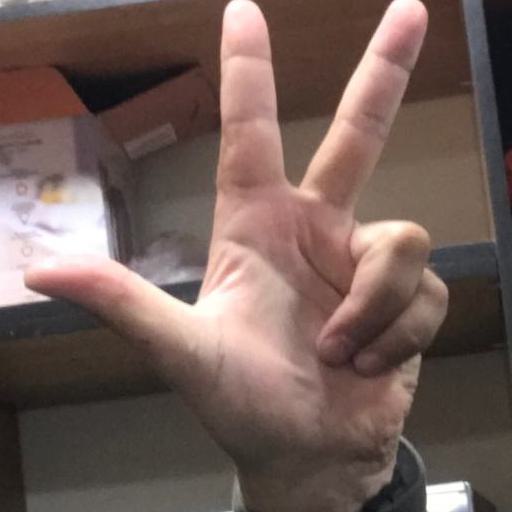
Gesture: three2